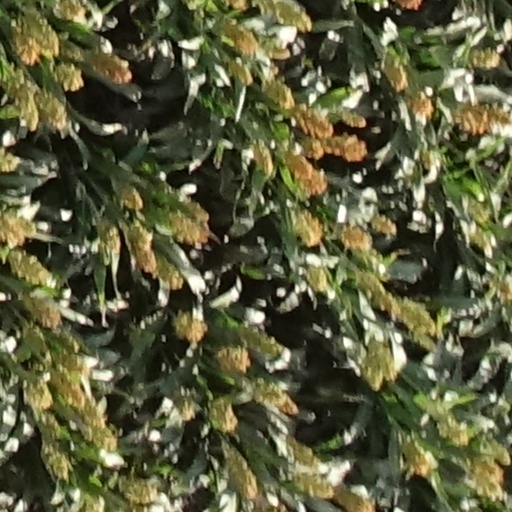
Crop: sorghum